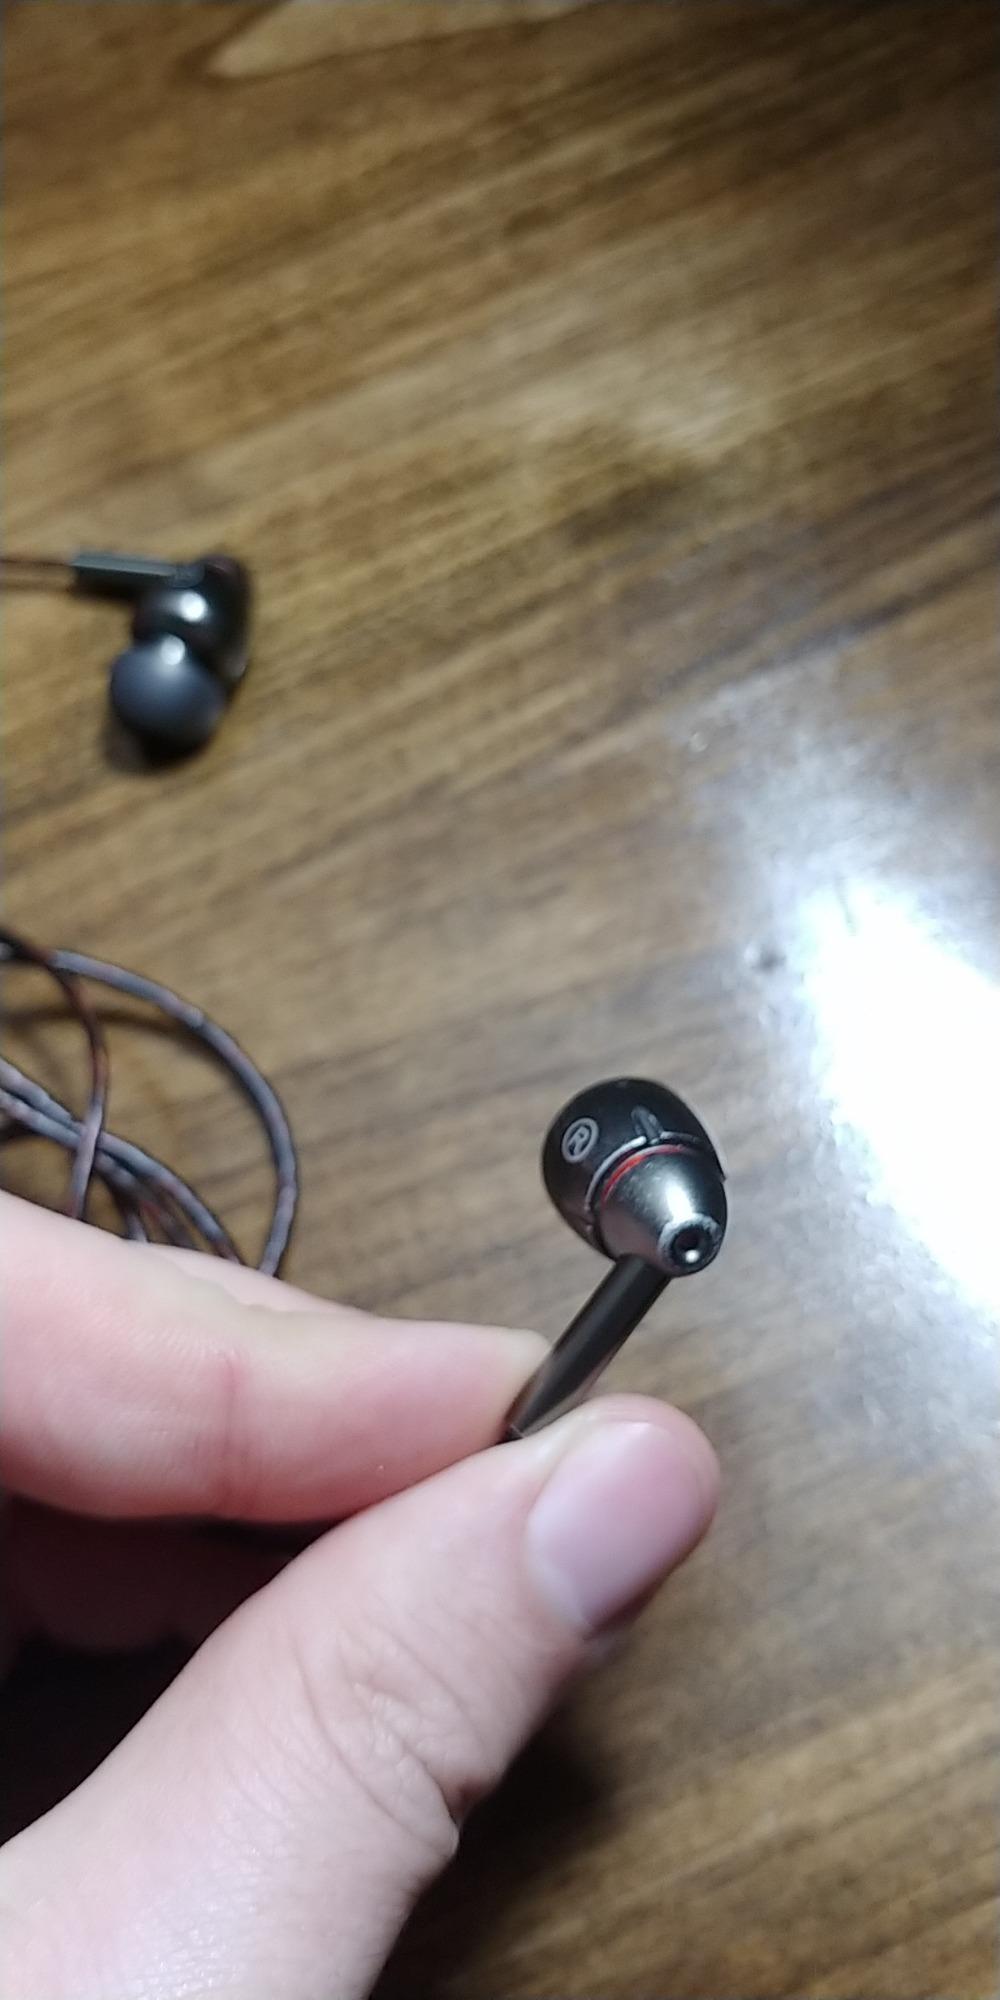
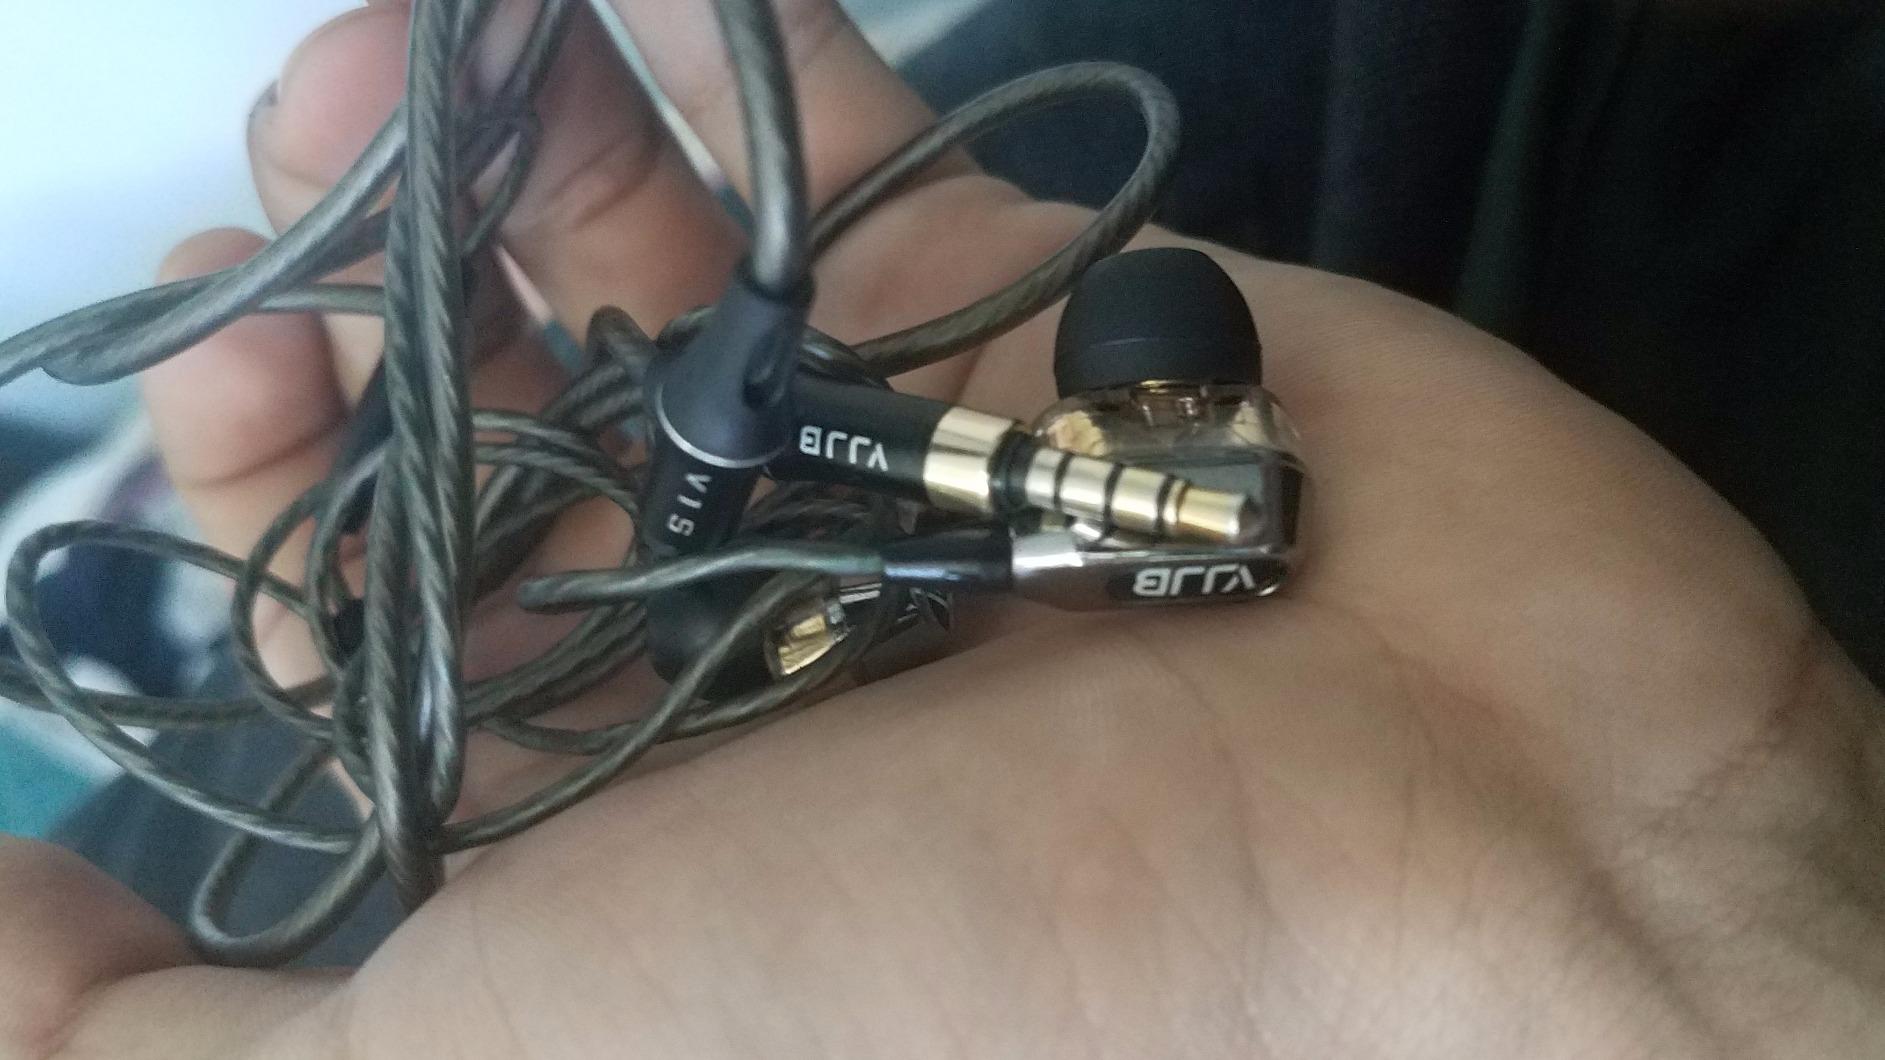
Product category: headphones
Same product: no